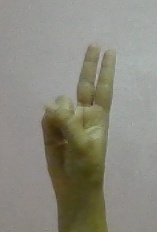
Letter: taa